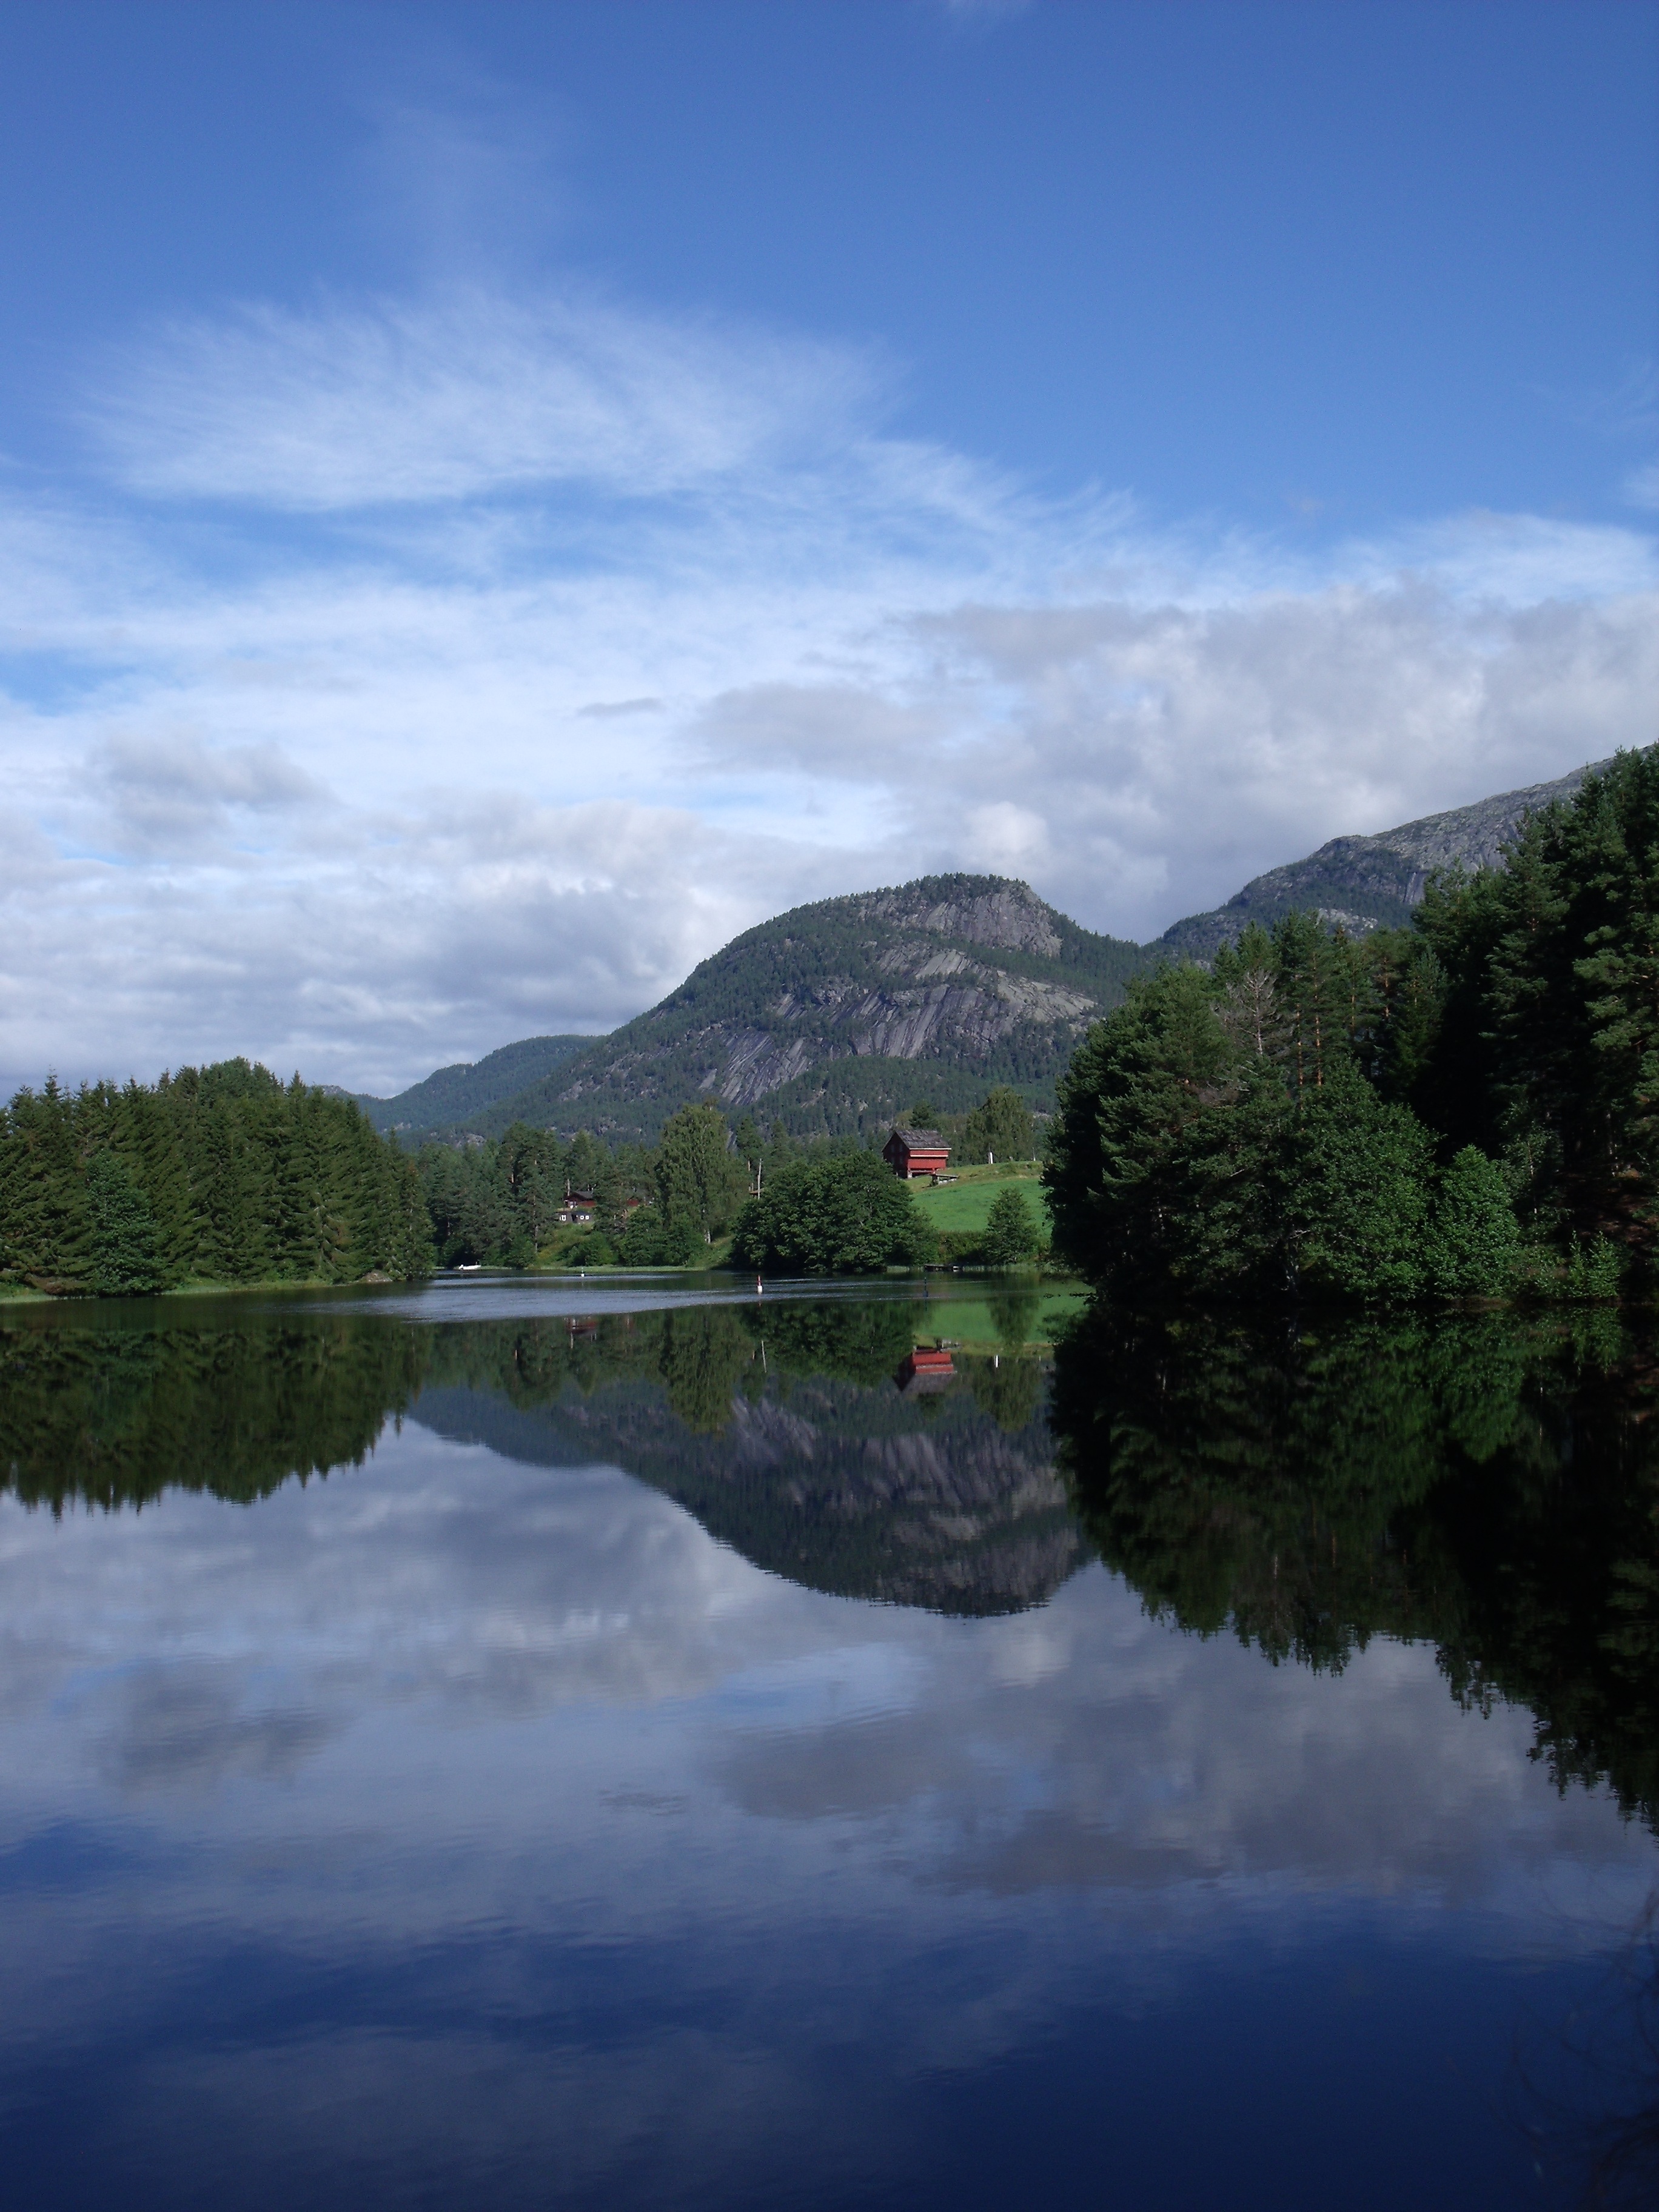
landscape, tree, water, nature, wilderness, mountain, cloud, lake, river, mountain range, reflection, fjord, reservoir, body of water, loch, norway, sky water, atmospheric phenomenon, mountainous landforms